Albert Winsemius

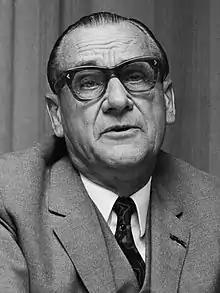
Winsemius in 1971

Albert Winsemius (26 February 1910 – 4 December 1996) was a Dutch economist best known for serving as an economic adviser to Singapore between 1961 and 1984. He led the United Nations Survey Mission to Singapore and played a major role in the formulation of Singapore's national economic development strategy.